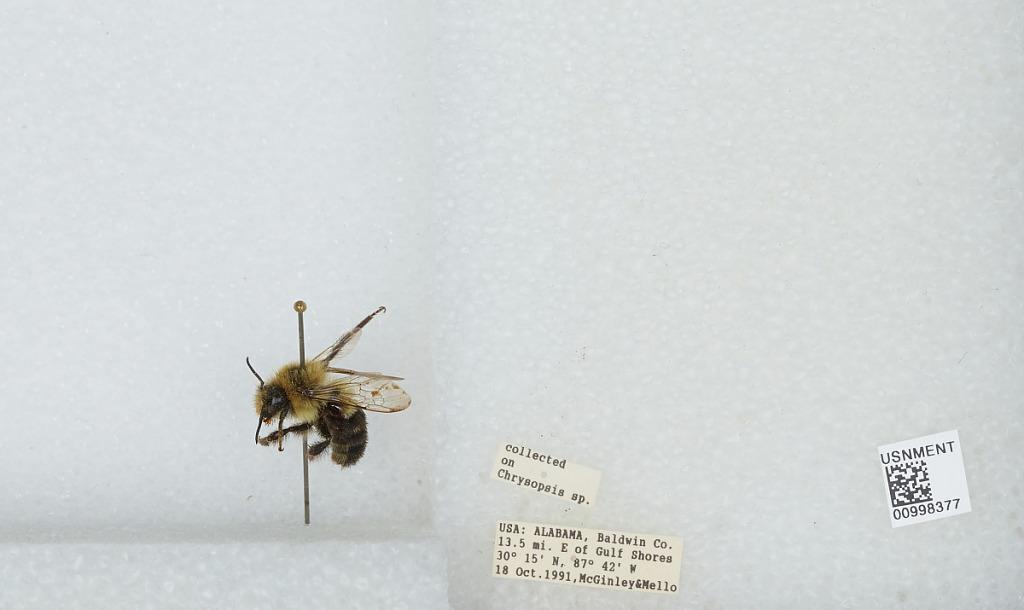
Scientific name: Bombus (Pyrobombus) impatiens Cresson
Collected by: R. McGinley & M. Mello
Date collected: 1991-10-18
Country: United States
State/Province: Alabama
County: Baldwin
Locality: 13.5 miles east of Gulf Shores
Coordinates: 30.15, -87.42